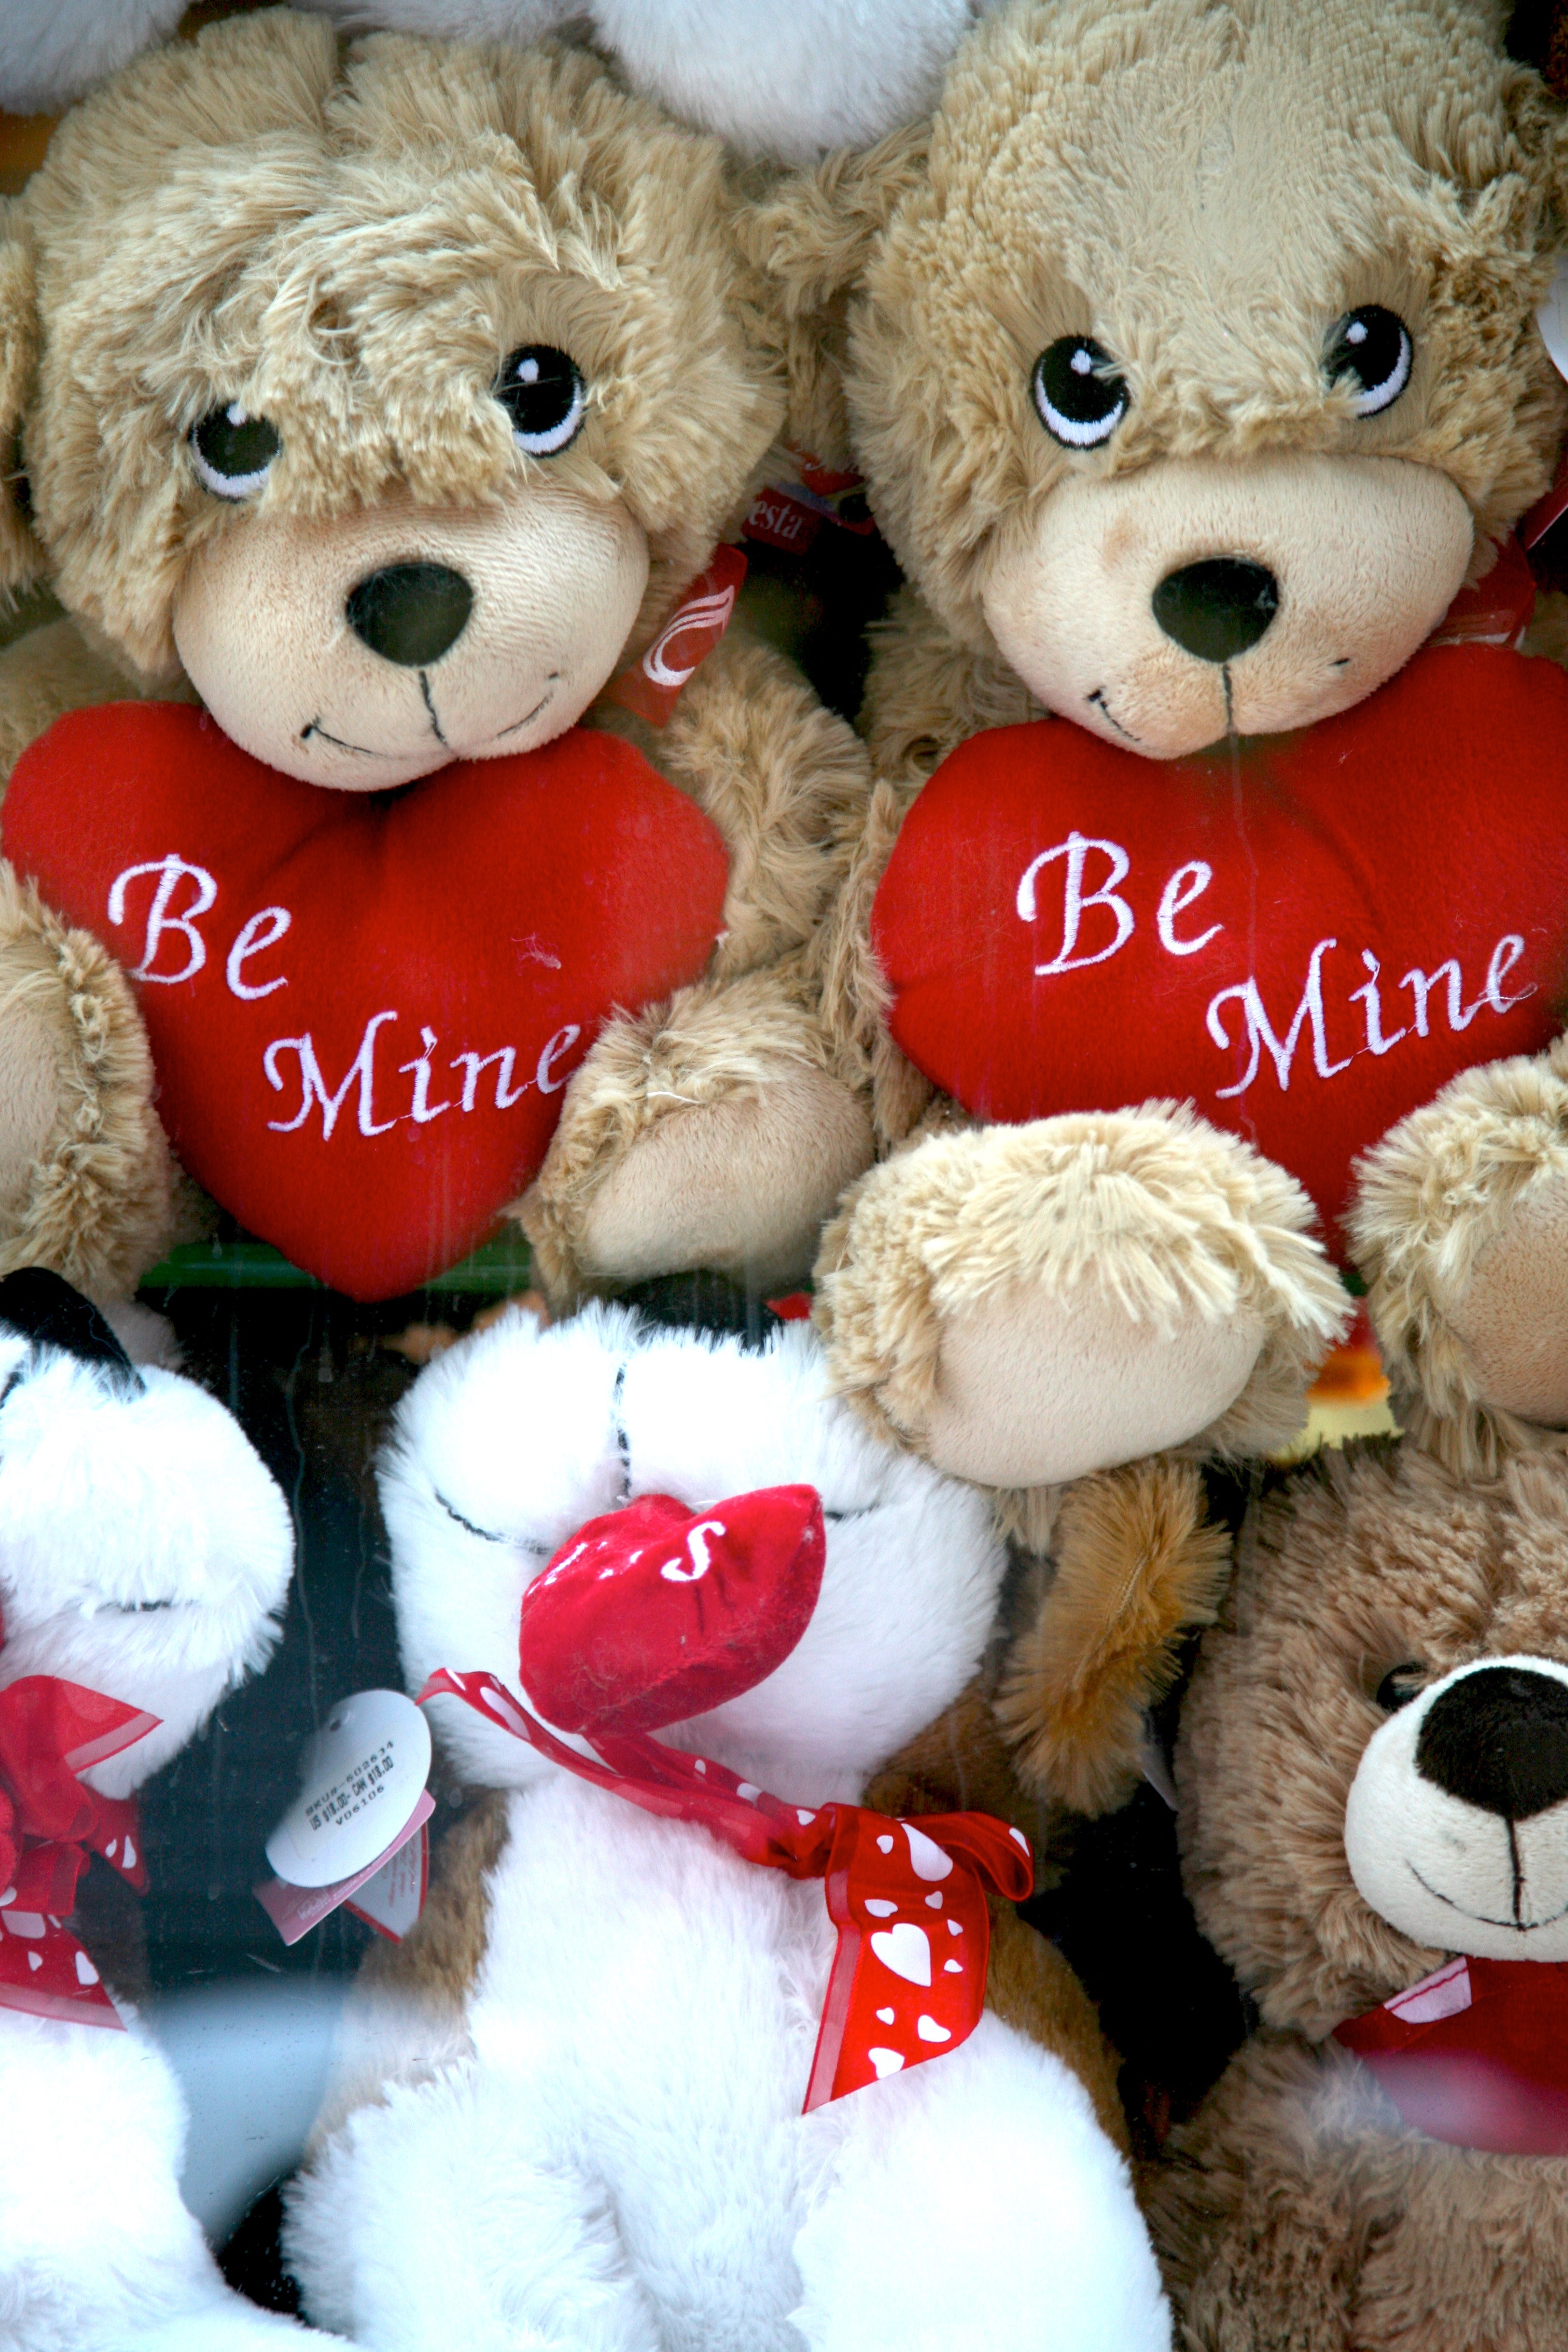
manhattan, heart, nyc, canon, toy, teddy bear, textile, newyork, newyorkcity, ny, 5d, plush, coeur, lowermanhattan, teddy, ef24105mmf4lisusm, peluche, pl sch, bemine, pel cia, felpa, pluche, stuffed toy